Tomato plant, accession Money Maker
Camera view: tilt-top (135 deg); turntable rotation: 210 degrees
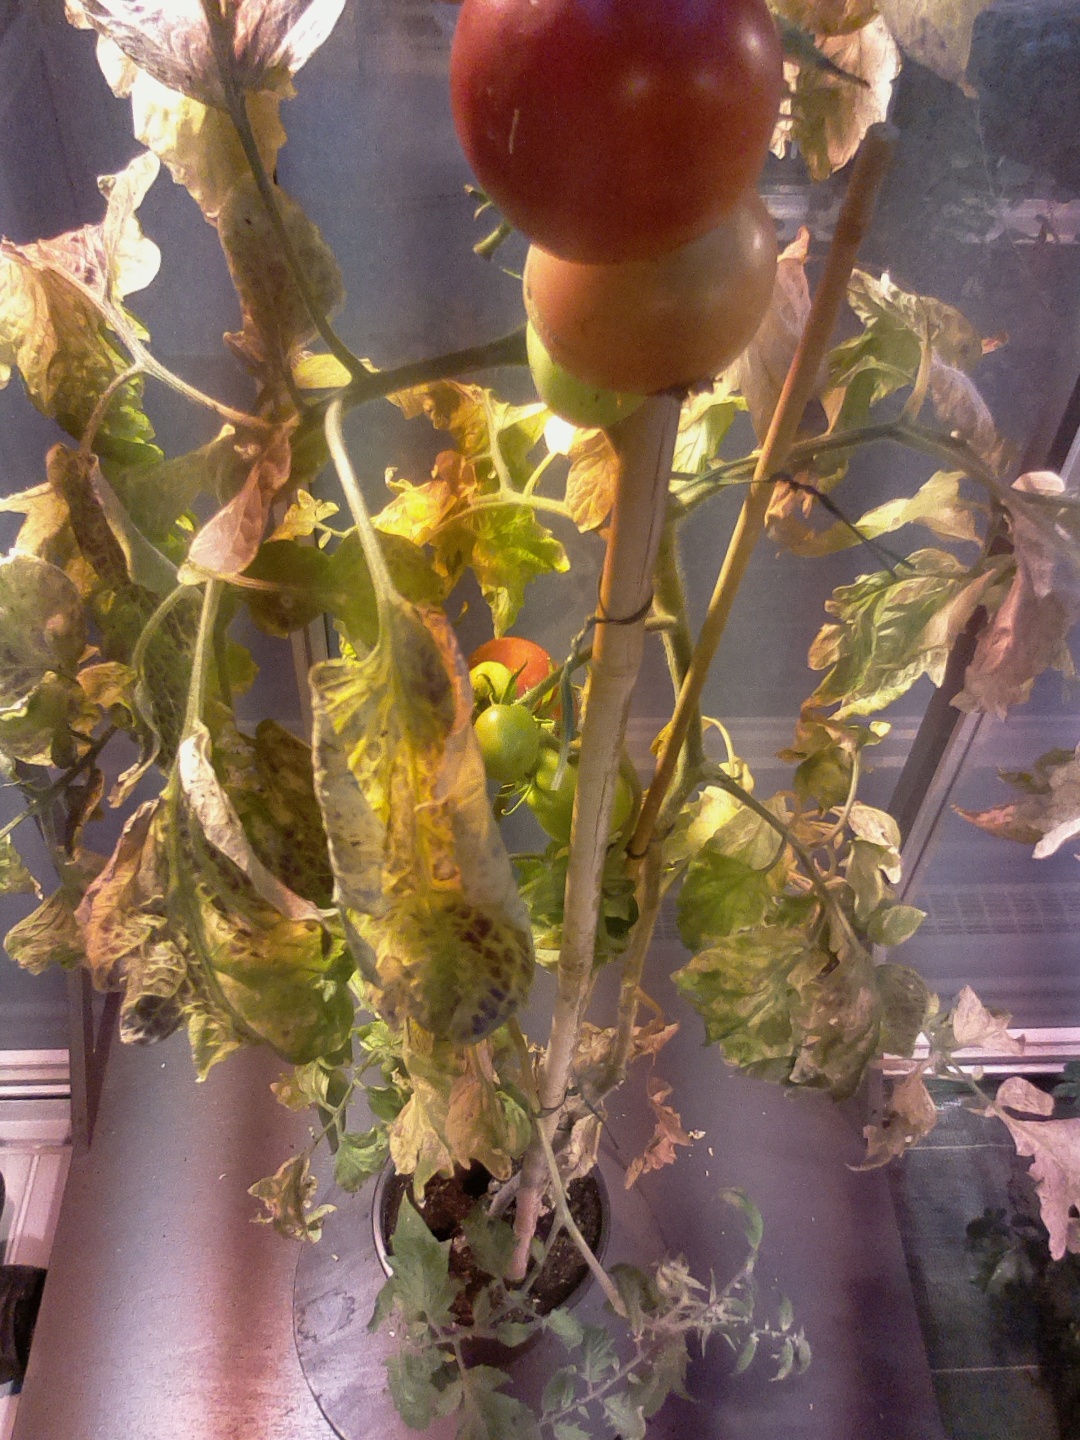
BBCH growth stage 87: 70%-80% of fruits show typical fully ripe color